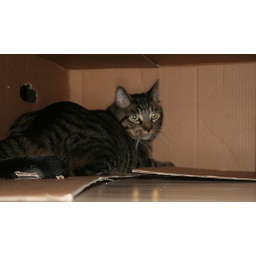
Booger the cat in the box